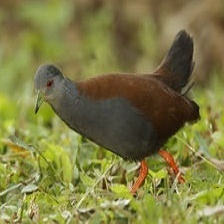
Species: BLACK TAIL CRAKE
Scientific name: AMAURORNIS BICOLOR